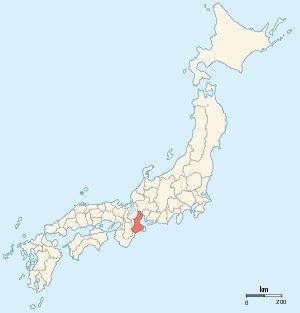
Ise ou Seishu est une ancienne province japonaise, comprenant une grande partie de la préfecture de Mie actuelle qui, au XVIᵉ siècle, avait un important château à Anotsu.